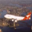
Label: airplane